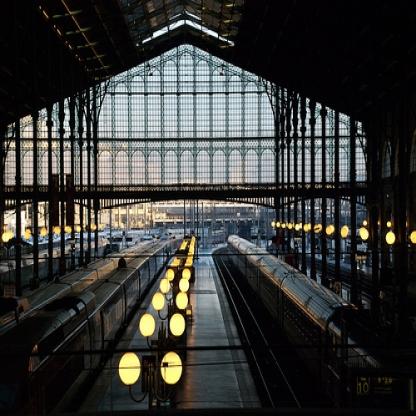
Scene: Indoor